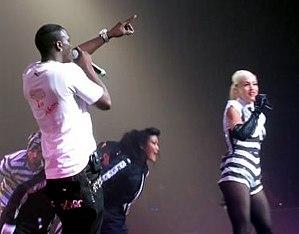
The Sweet Escape est une chanson pop écrite par Gwen Stefani, Akon, et Giorgio Tuinfort pour le second album de Gwen Stefani, The Sweet Escape sorti en décembre 2006.